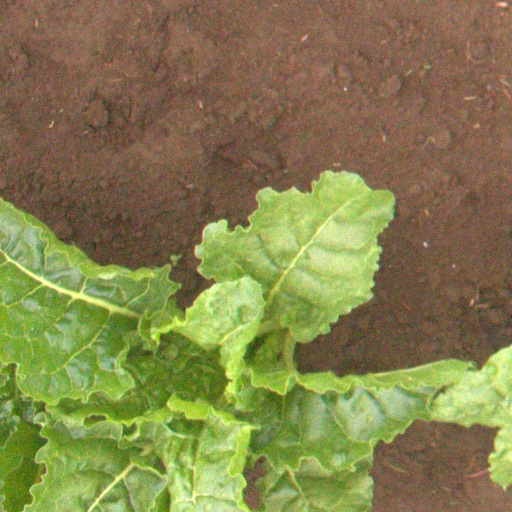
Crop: sugar beet